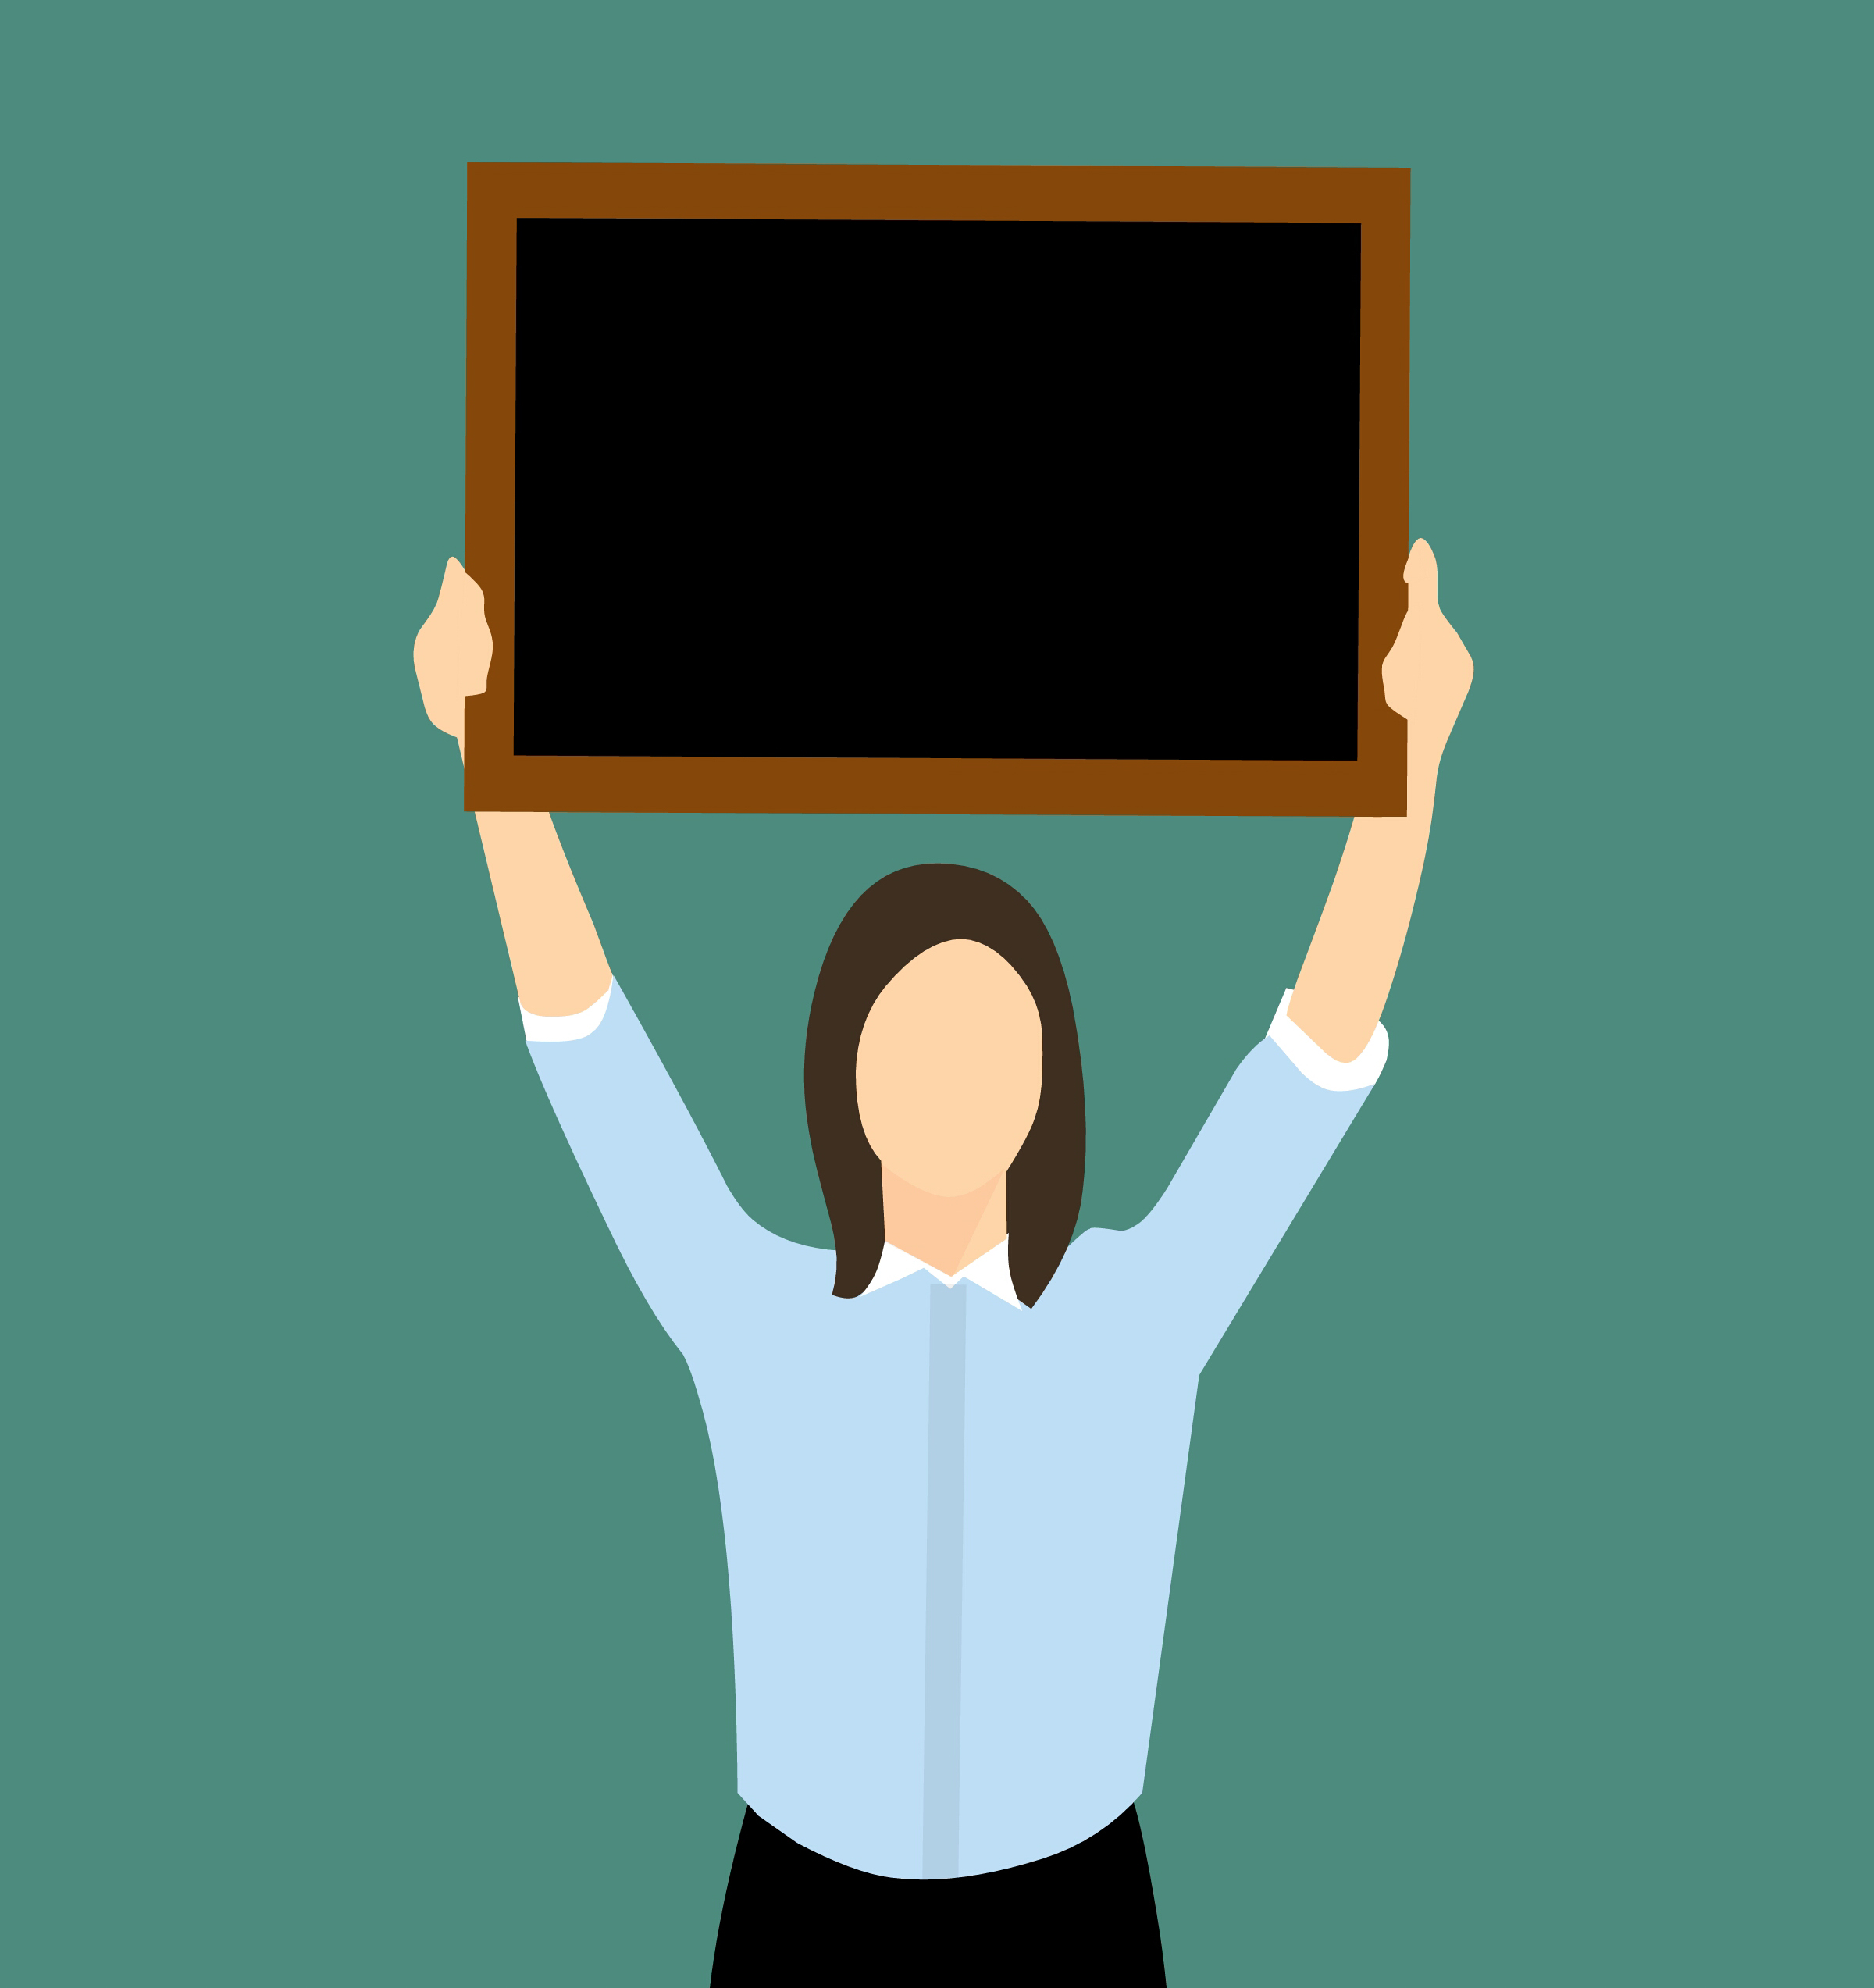
marketing, sign, advertisement, banner, billboard, board, businesswoman, message, chalkboard, standing, teacher, university, hand, education, shoulder, human behavior, font, communication, computer wallpaper, product